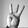
ASL letter: W